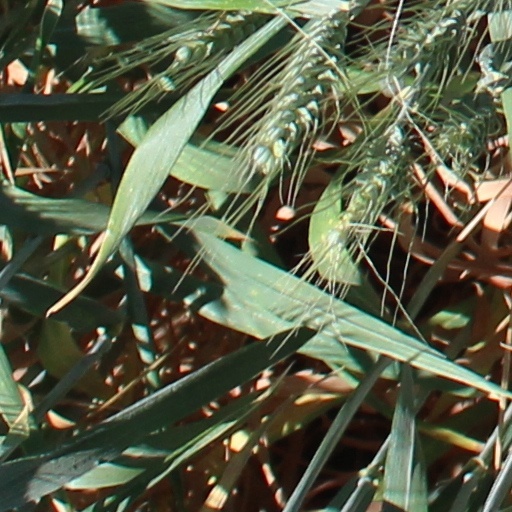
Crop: wheat